Chantal Biya

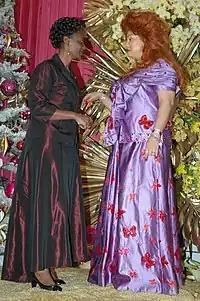
Chantal Biya receiving greetings from Mrs. Cecile Oyono in 2012

She married Paul Biya, who is 36 years her senior, on 23 April 1994, after his first wife, Jeanne-Irène Biya, died in 1992.